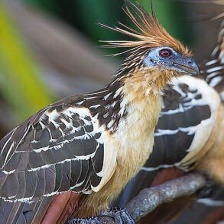
Species: HOATZIN
Scientific name: OPHISTHOCOMUS HOAZIN